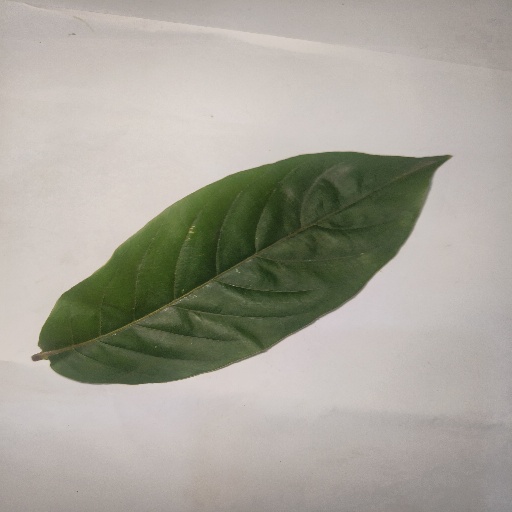
Species: HariTaki
Leaf condition: Healthy Leaf